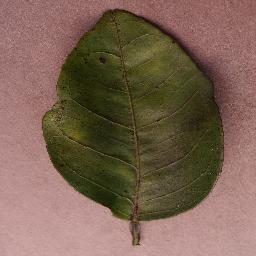
Label: Orange___Haunglongbing_(Citrus_greening)